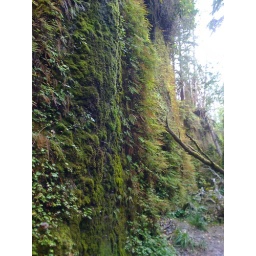
Hard to tell in this photo, but there were about 1,000,000 different shades of green on the wall here.